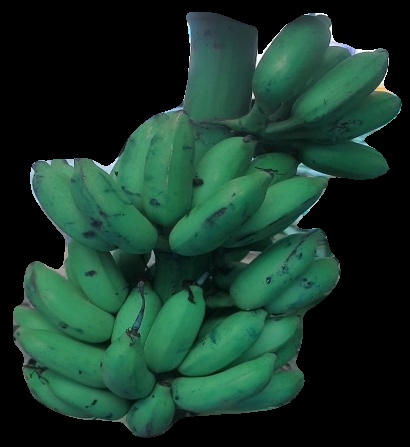
Variety: elakki-bale
Grade: grade3